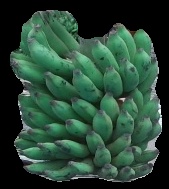
Variety: elakki-bale
Grade: grade3